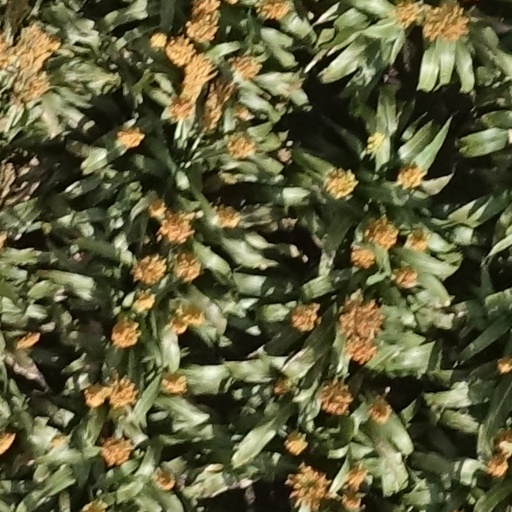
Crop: sorghum